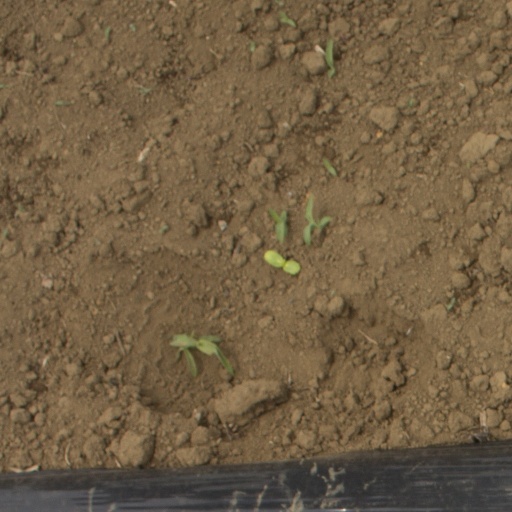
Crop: Jerusalem artichoke